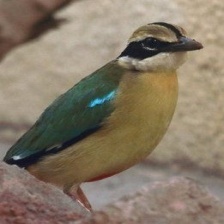
Species: INDIAN PITTA
Scientific name: PITTA BRACHYURA